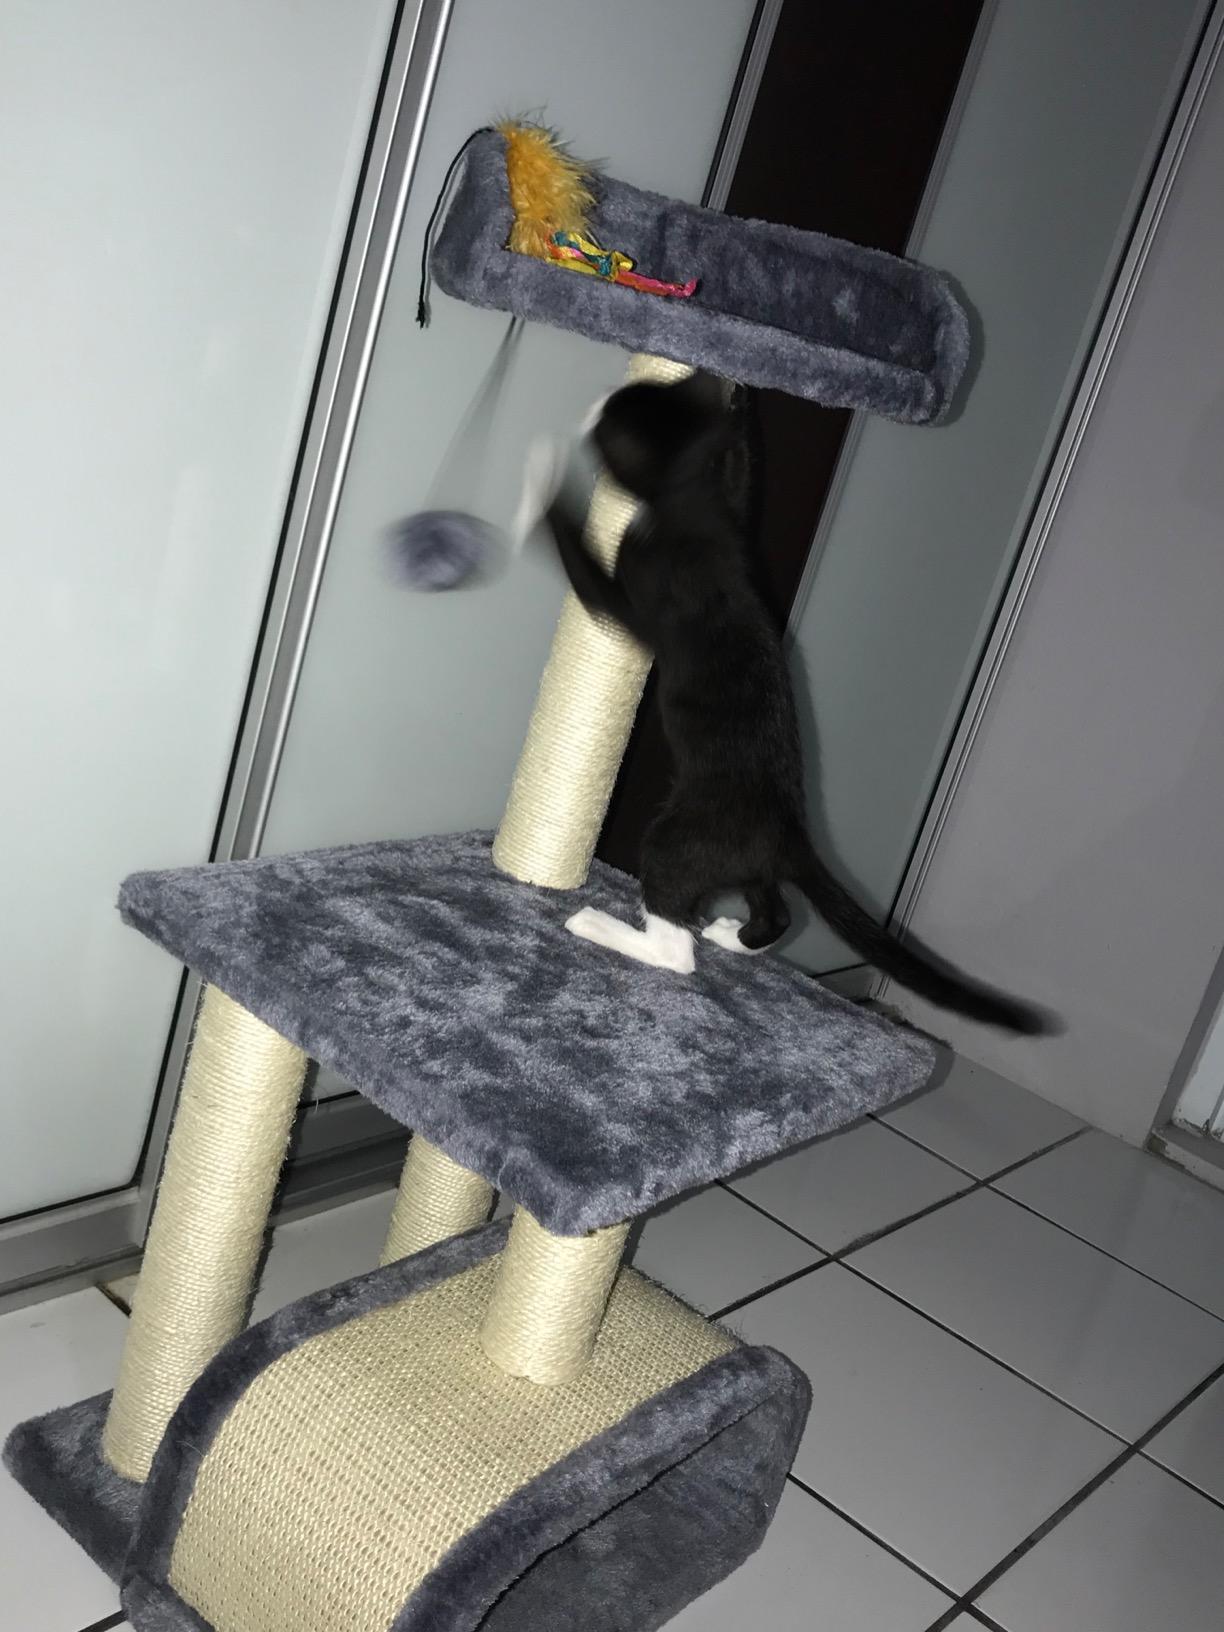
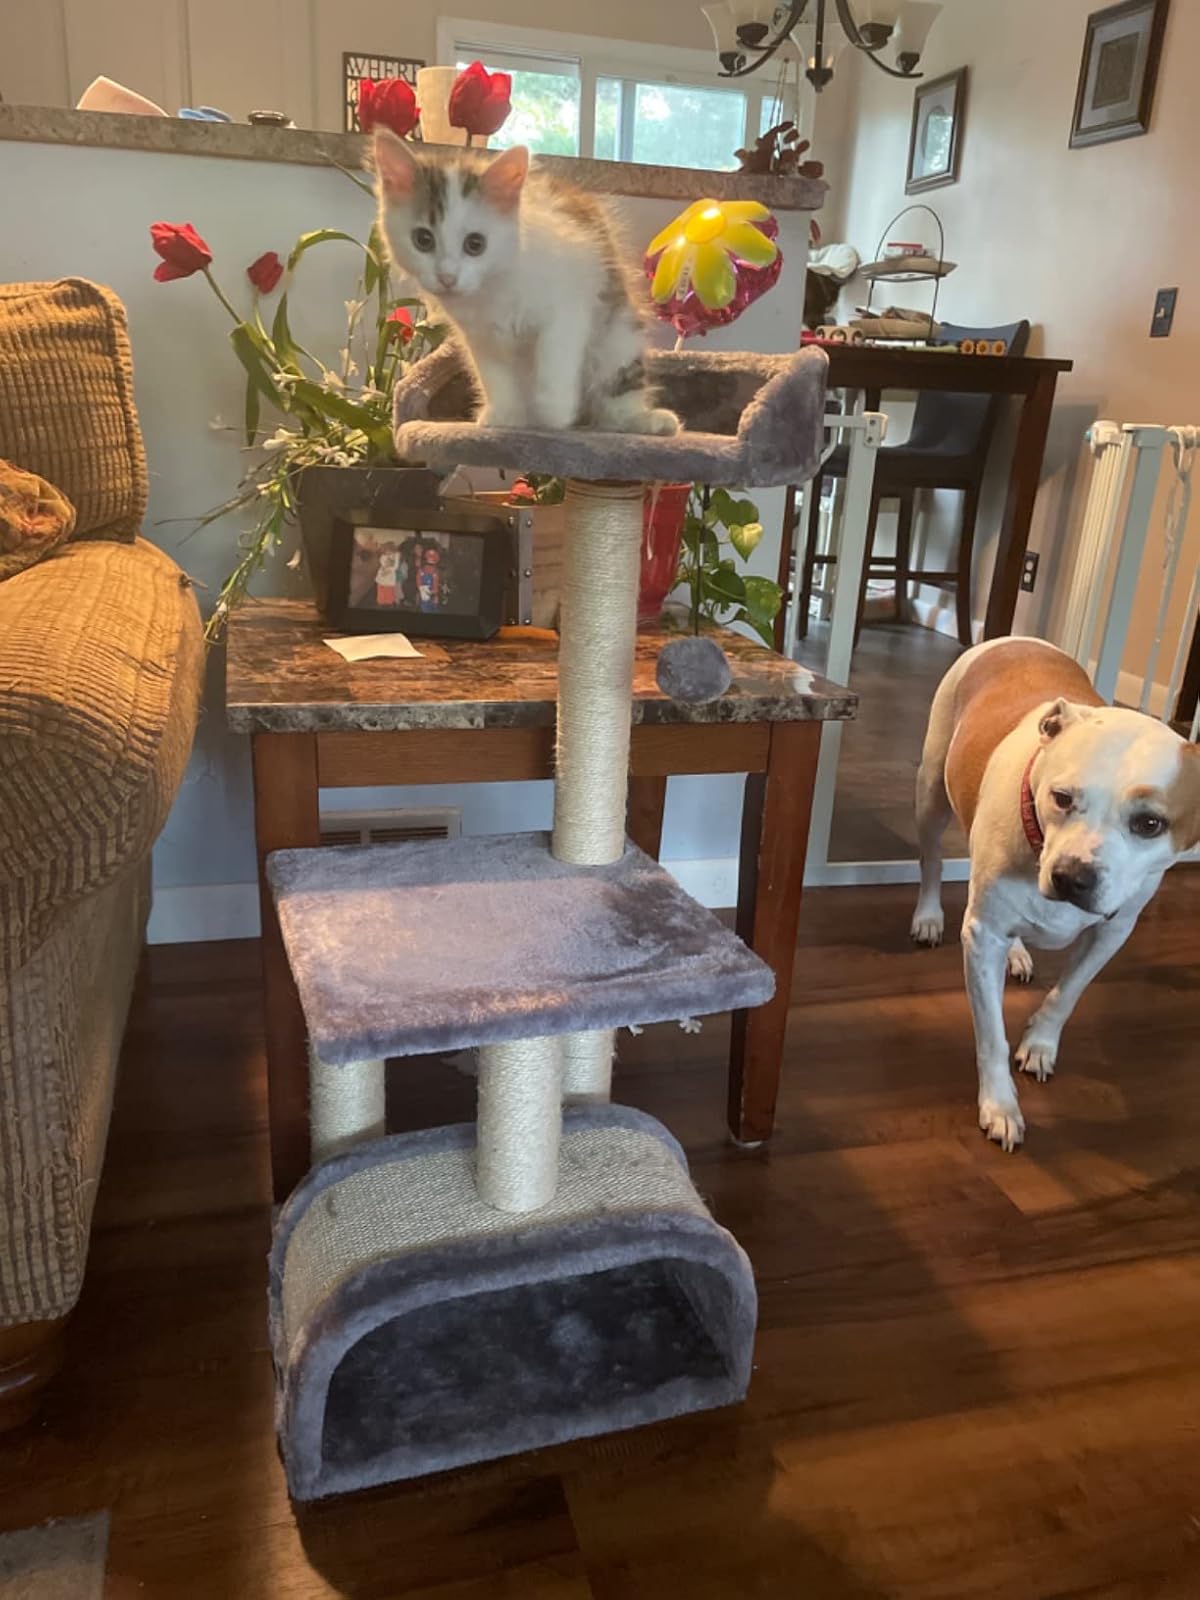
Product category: items_cat tree
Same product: yes